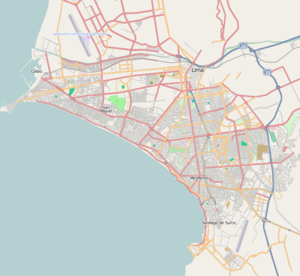
L'ambassade de France au Pérou est la représentation diplomatique de la République française auprès de la République du Pérou. Elle est située à Lima, la capitale du pays, et son ambassadeur est, depuis 2017, Antoine Grassin.
La Place de la Révolution, ou Campo de Marte, est un grand parc situé dans le district de Jesús María, à Lima, capitale du Pérou. Tout autour se trouvent des institutions et des organisations sportives. Il sert également, à l'occasion, de scène politique et d'endroit où se déroule la grande parade militaire.
La bataille de Callao est livrée le 2 mai 1866 pendant la guerre hispano-sud-américaine dans le port de Callao au Pérou. Une escadre de l'Armada espanole bombarde Callao, défendu par 63 canons, dont cinq « Blakely » de 500 livres et quatre « Armstrong » de 300 livres.
L’université de l’Union péruvienne est un centre universitaire adventiste, situé à Lima au Pérou. Elle est classée parmi les universités les plus importantes du Pérou.